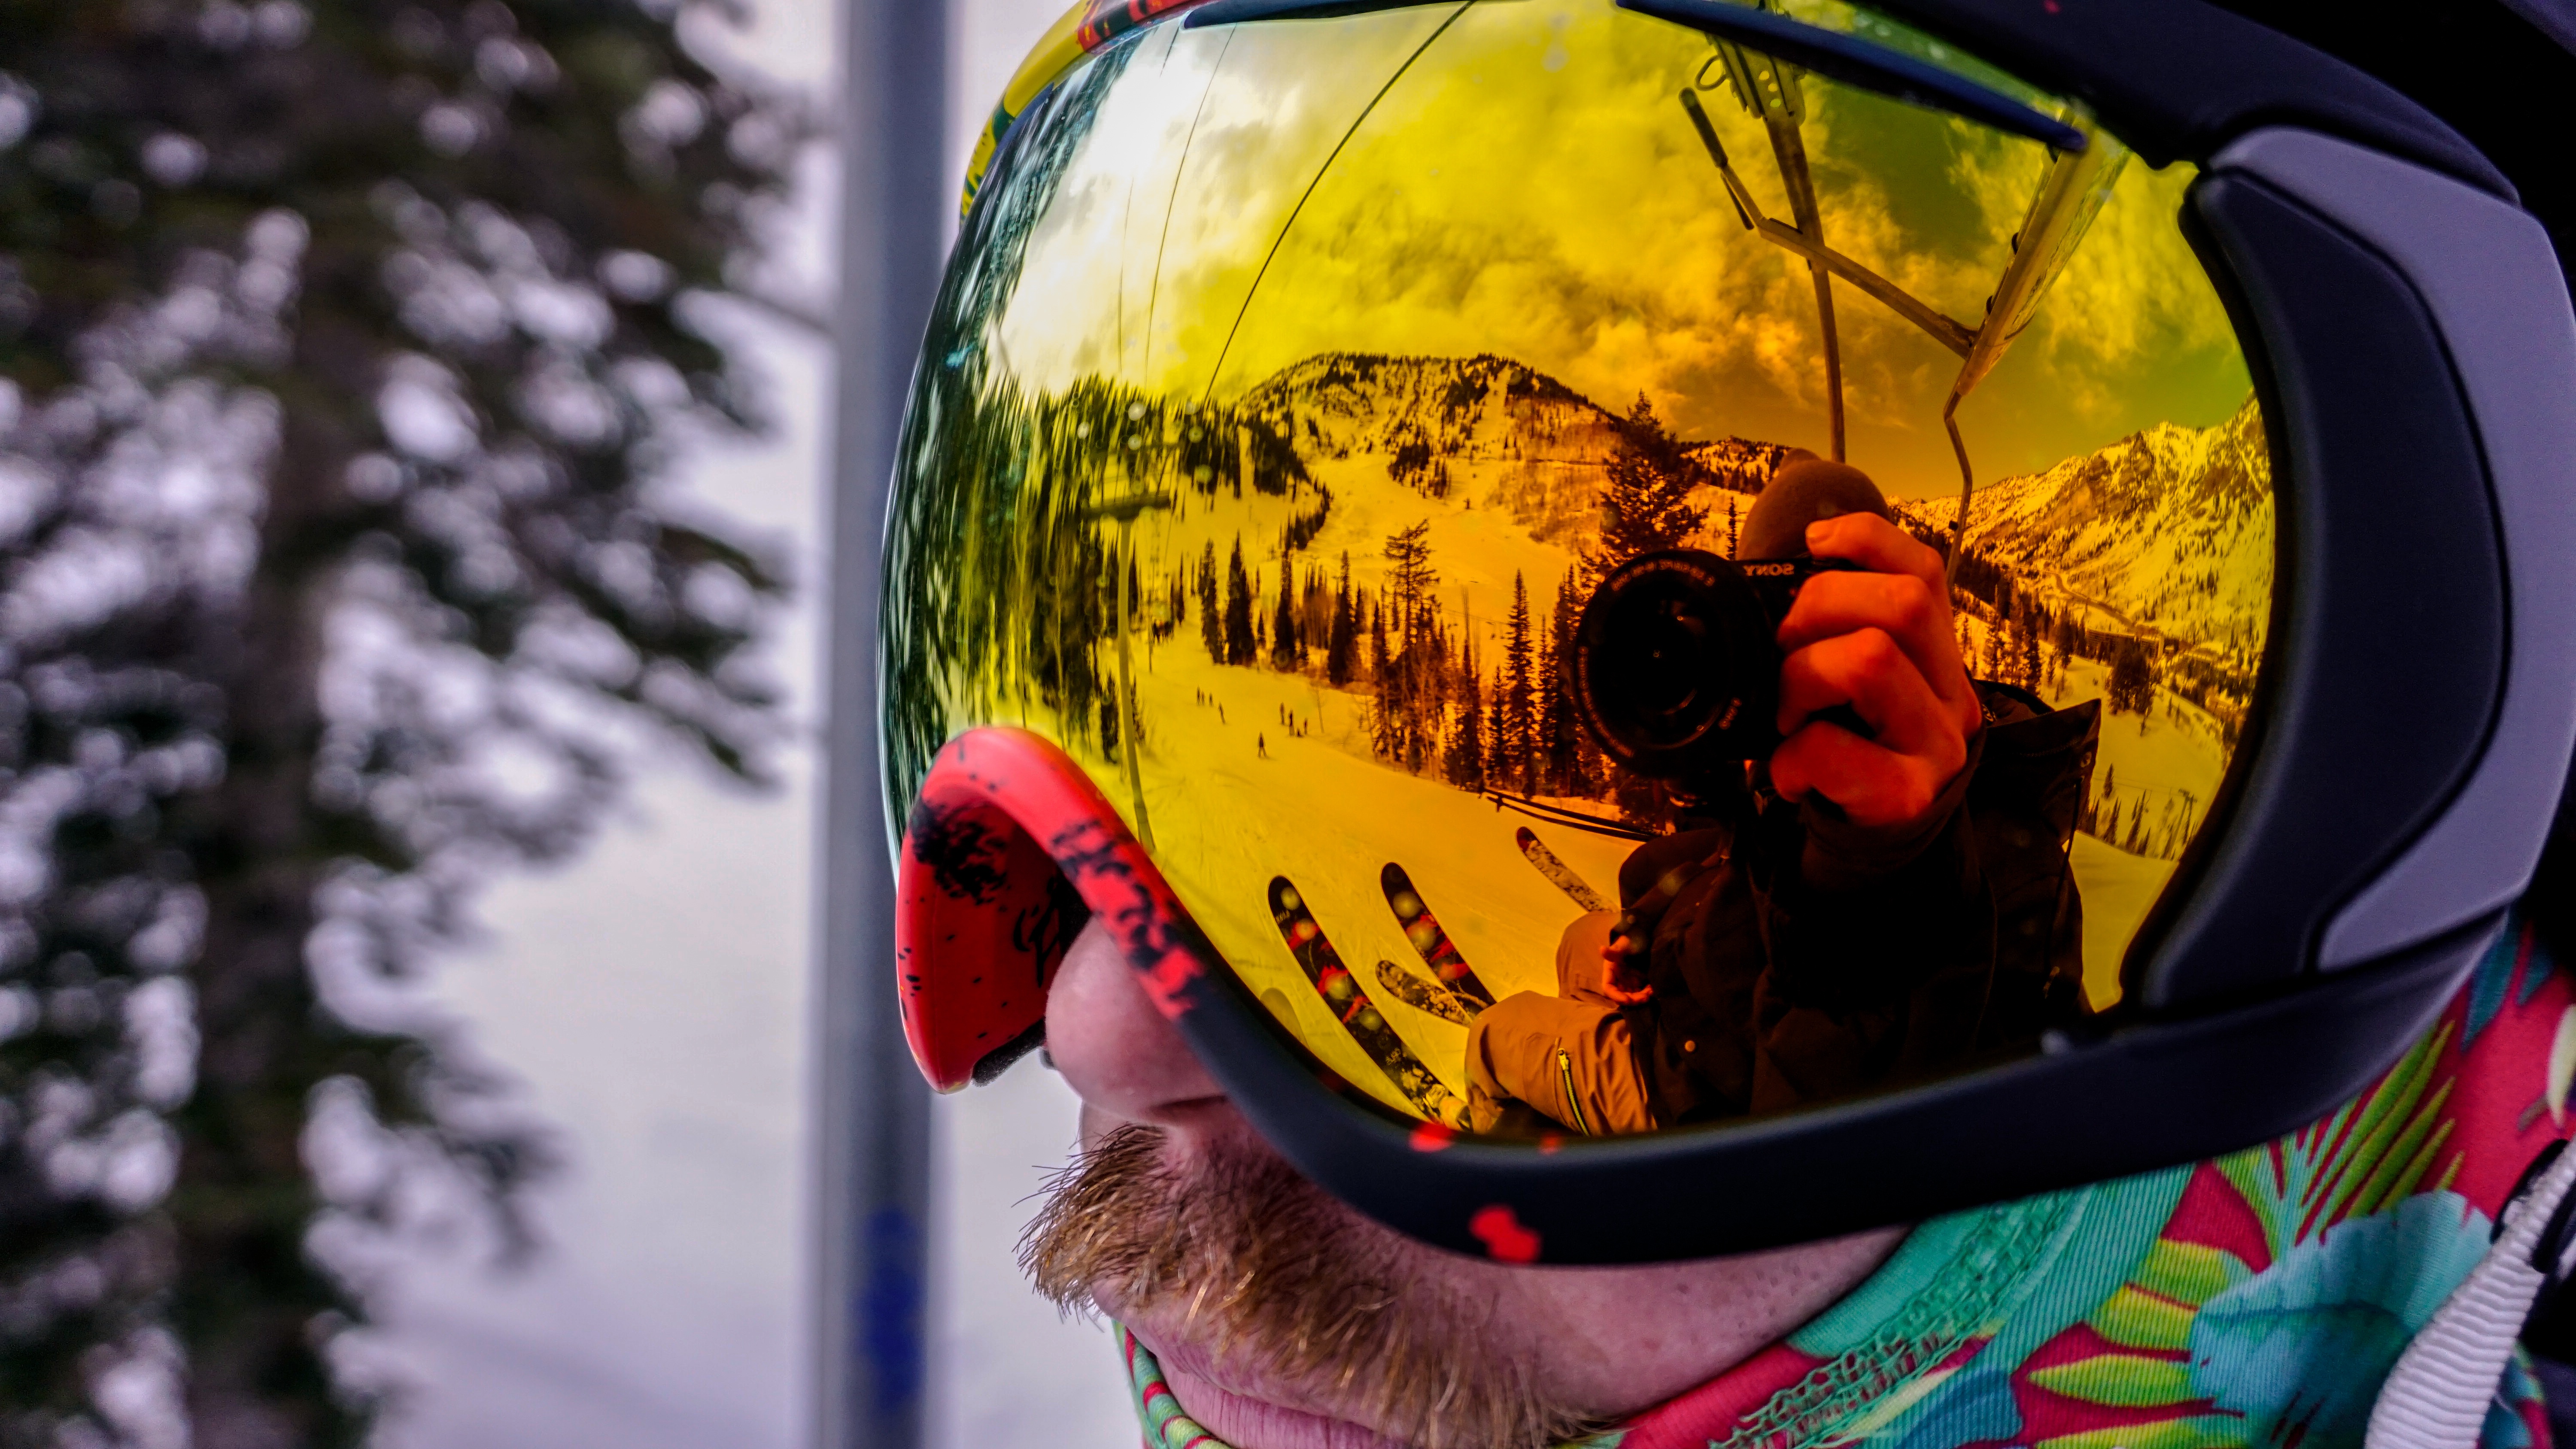
photography, color, yellow, season, world